Avanti (region)

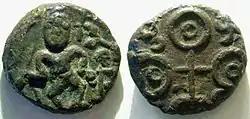
A copper uninscribed coin of Ujjayini

Avanti was a part of the Magadha empire during the rule of the Shaishunaga and the Nanda dynasties. During the Nanda Empire rule, Avanti became the or the western province of the empire, with its capital at Ujjayini. The Junagarh Rock inscription of Rudradaman I (150 CE) mentions Pushyagupta as the governor of the western province during the reign of Chandragupta Maurya. During the reign of the next ruler Bindusara, prince Ashoka was the provincial governor. After the fall of the Mauryas, at the time of Pushyamitra Shunga, his son Agnimitra was the Magadhan viceroy at Vidisha, but he ruled independent of Magadha for all practical purposes.